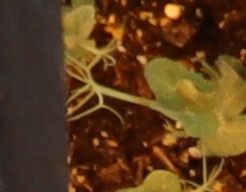
Label: Field Pea